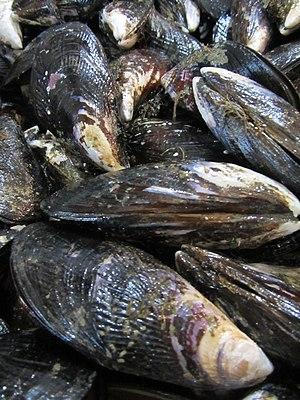
Les mytilidés sont des mollusques bivalves, de l'ordre des Mytiloida. Leur coquille de type anisomyaire, a sa partie antérieure réduite et un ligament allongé.
Aulacomya atra, ou Cholga, selon son nom commun, est une espèce de mollusques bivalves filtreurs de la famille des Mytilidae originaire d'Amérique du Sud.
Les fruits de mer sont un nom donné aux animaux invertébrés marins comestibles. Dans l'acception la plus usuelle, il s'agit d'une grande variété d'organismes marins, à l'exception des poissons et des mammifères.
La province de Chubut est une province de l’Argentine, située en Patagonie, entre les 42ᵉ et 46ᵉ parallèles sud.